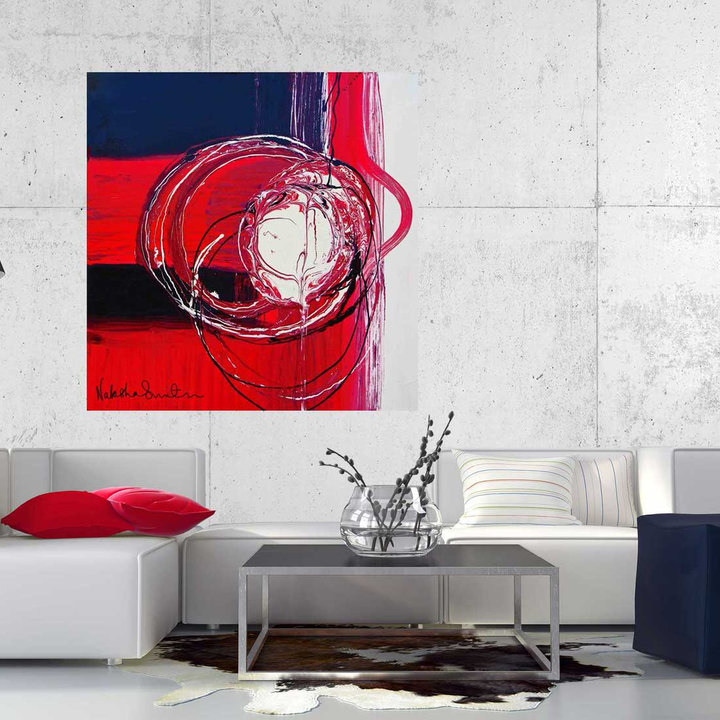
Style: ArtDeco